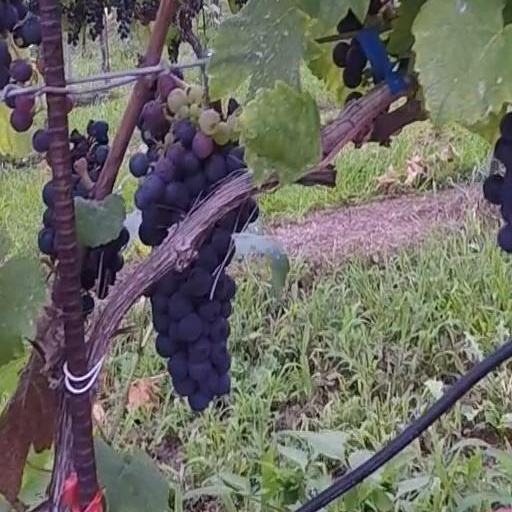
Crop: grape